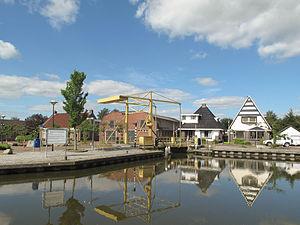
Scheemda est une localité et une ancienne commune des Pays-Bas, située dans la province de Groningue.